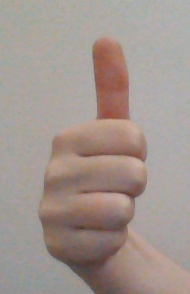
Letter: aleff